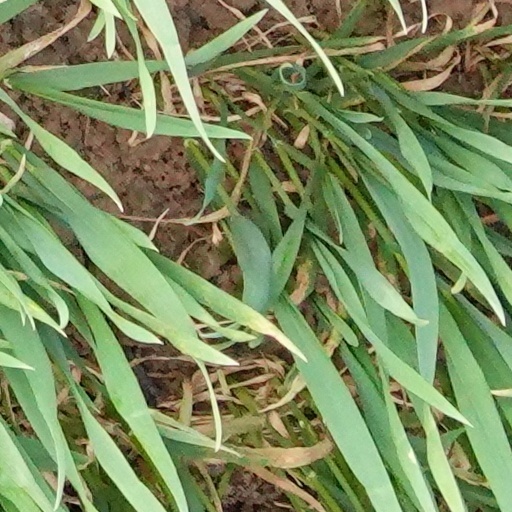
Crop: wheat